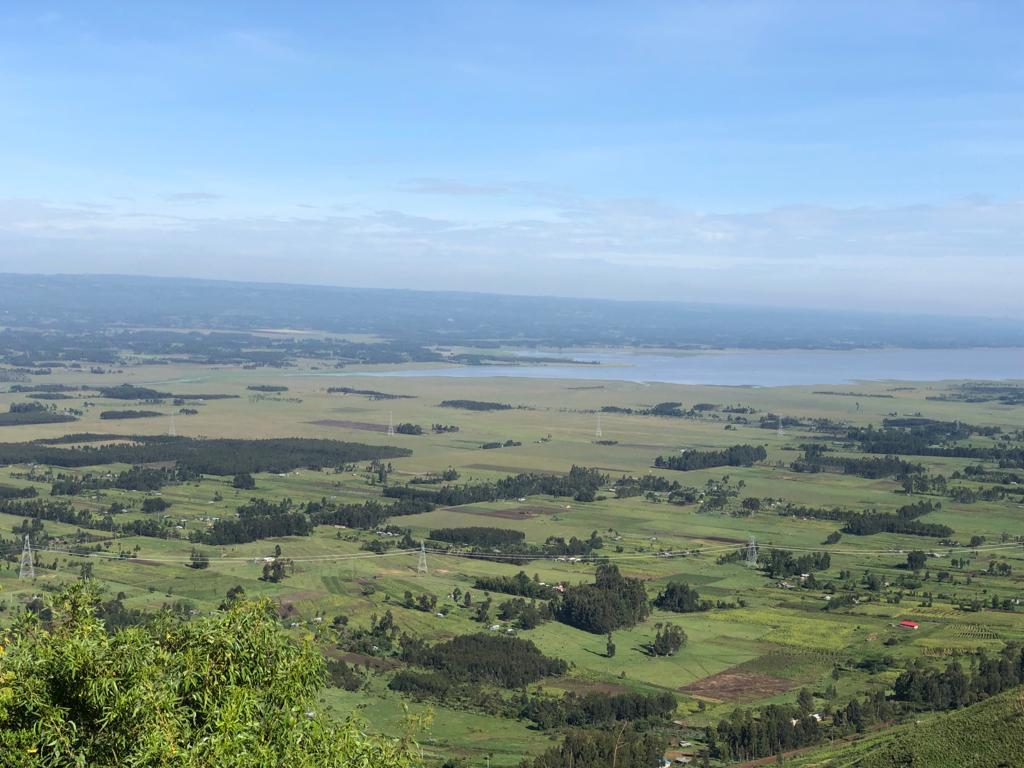
Vifungashio vyenye rangi ya kaki vikiwa vimeandikwa maneno "EA SEED" ikionyesha ubora na muonekano wake, unaoleta taswira ya mbegu zinazotegemewa na kuthaminiwa katika kilimo cha mazao ya shambani.